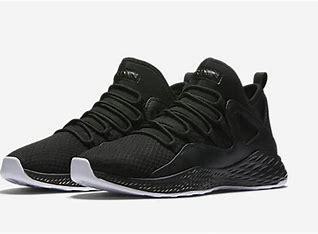
Brand: Jordan
Model: Formula 23